Brescia railway station

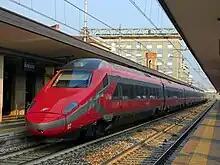
A Frecciarossa high-speed train of Trenitalia calling at Brescia in 2023.

Brescia station was opened on 24 April 1854 upon the inauguration of the Verona–Bergamo section of the Milan–Venice railway line which was completed with the opening of the section from Bergamo to Treviglio on 12 October 1857.